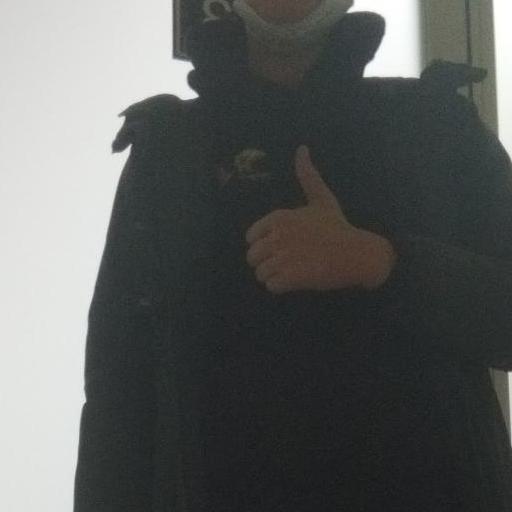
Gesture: like